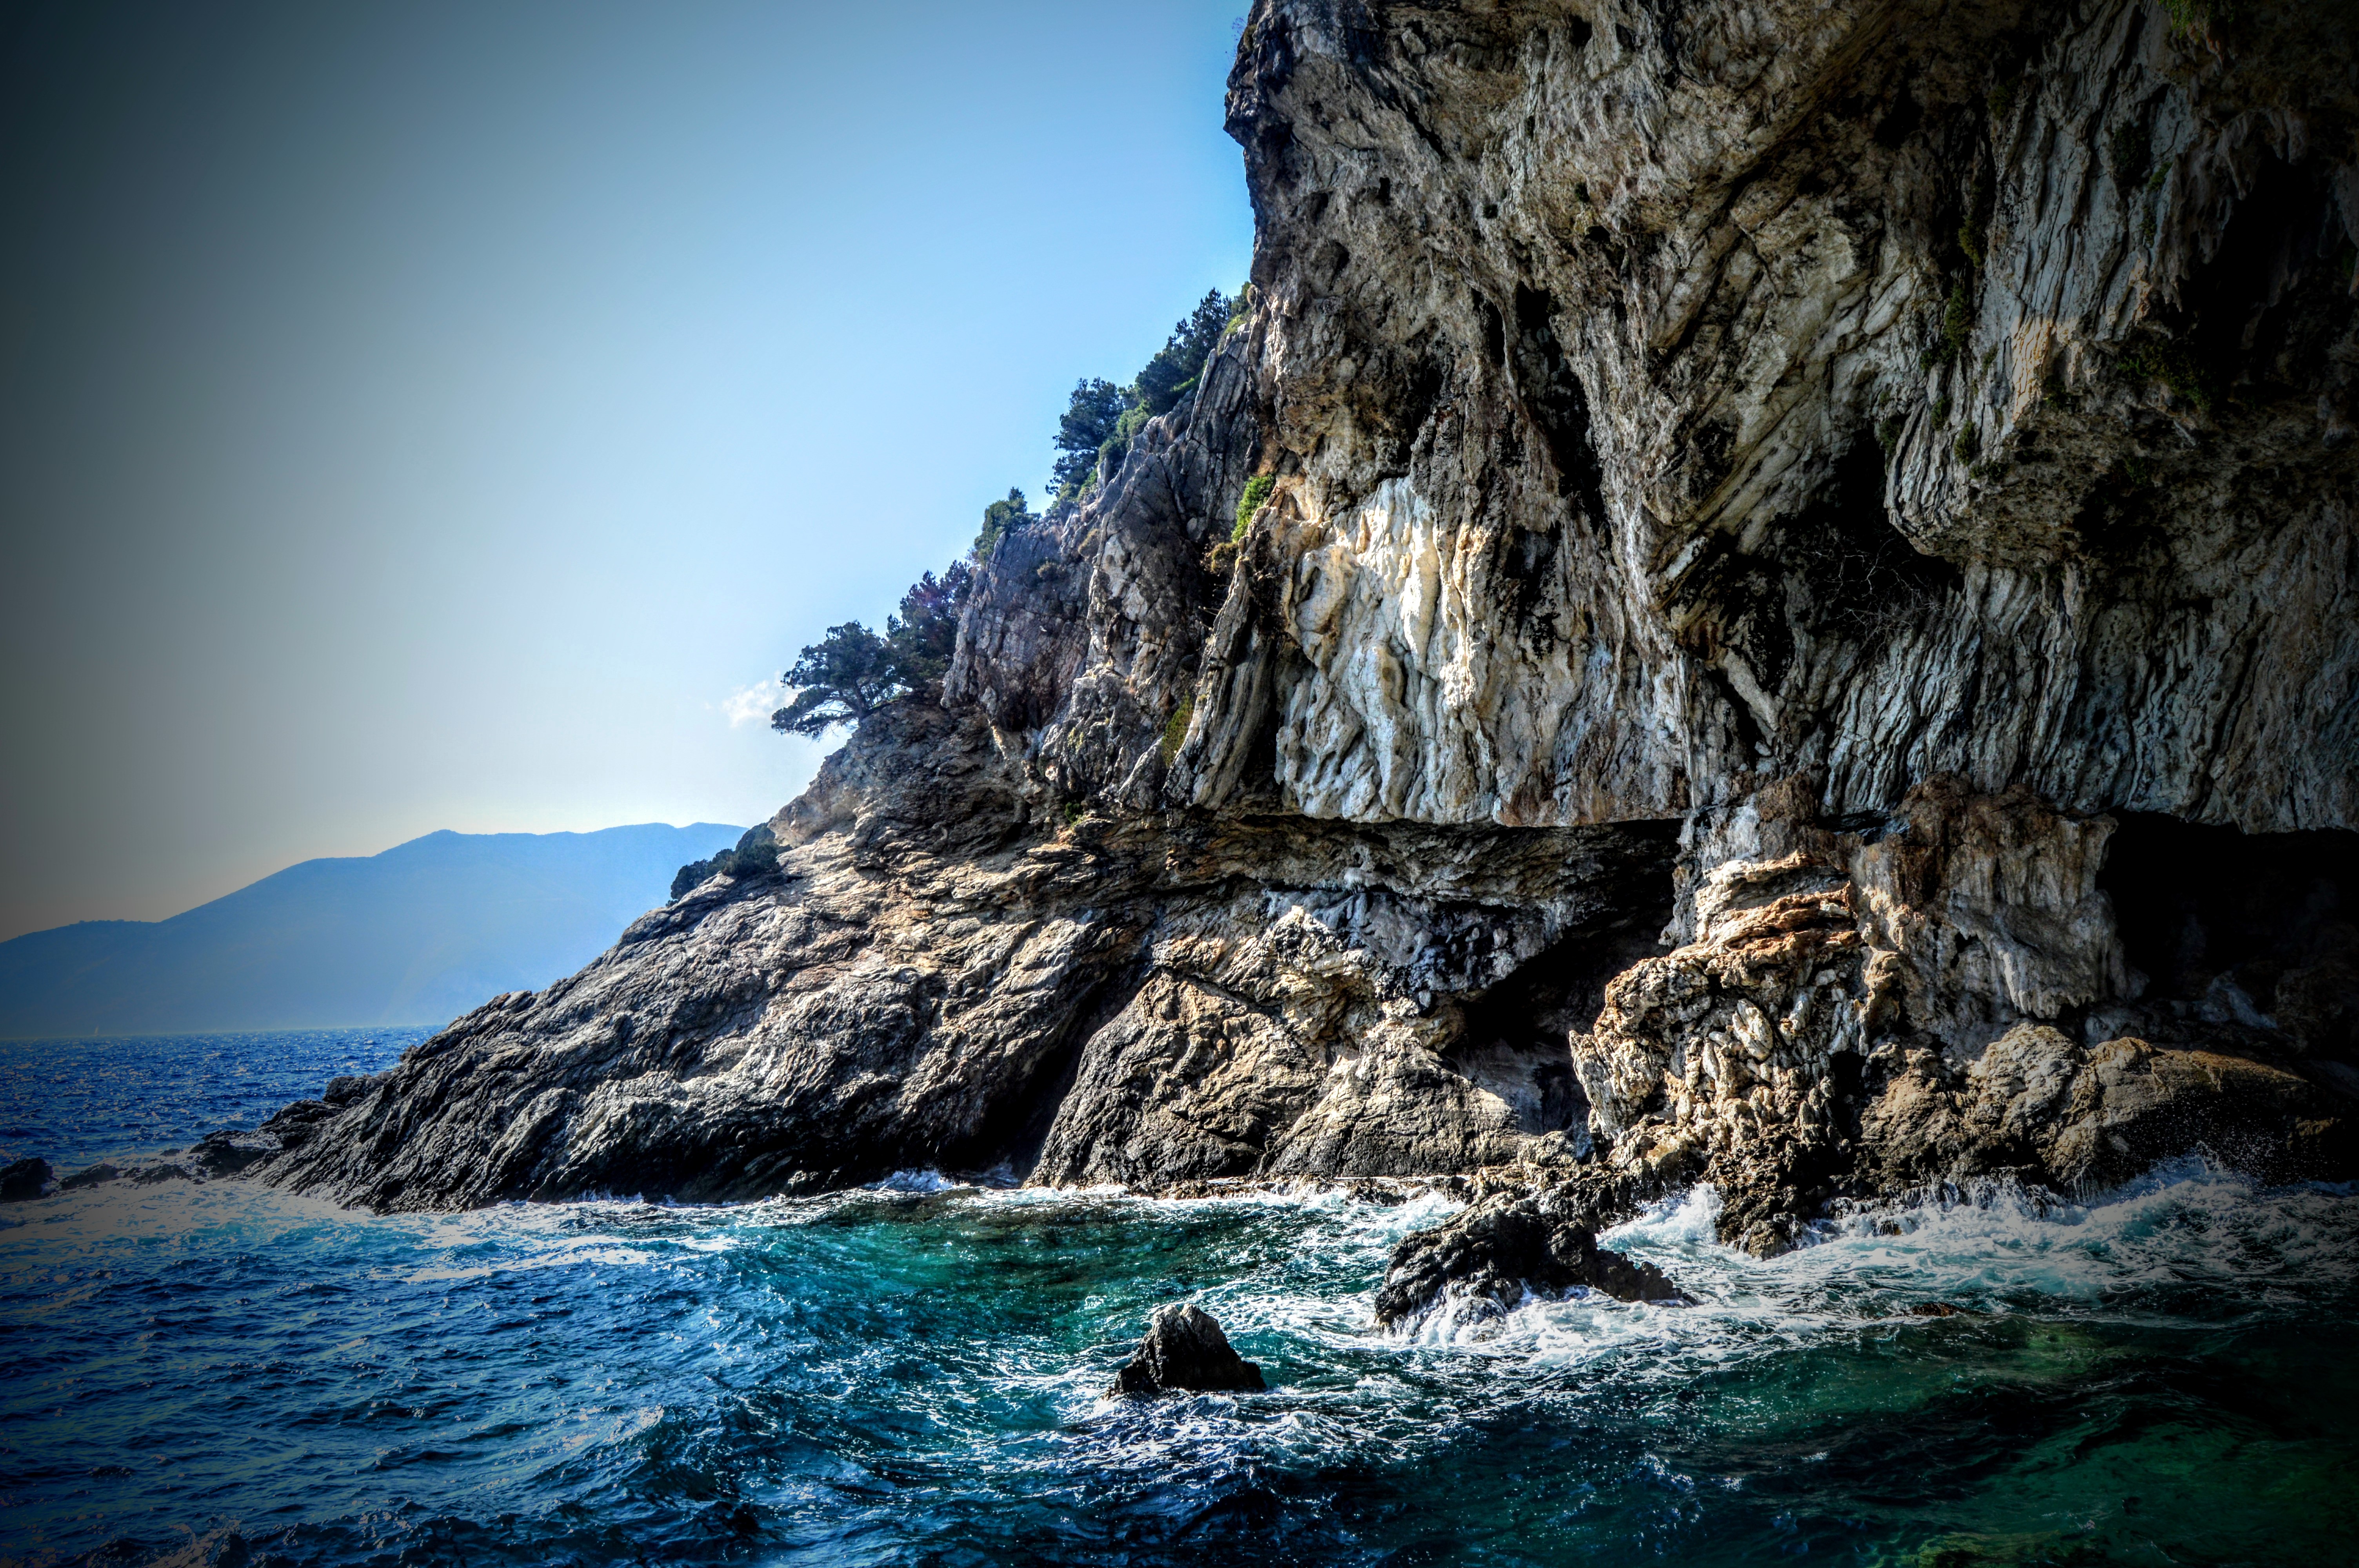
beach, landscape, sea, coast, water, nature, outdoor, rock, ocean, mountain, sky, wave, stone, summer, formation, cliff, bay, terrain, body of water, cape, landform, sea cave, geographical feature